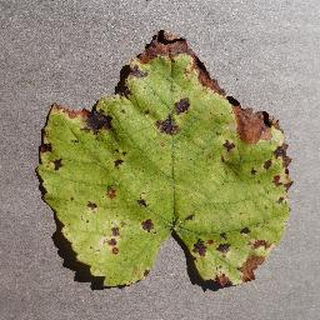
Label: grape_leaf_blight